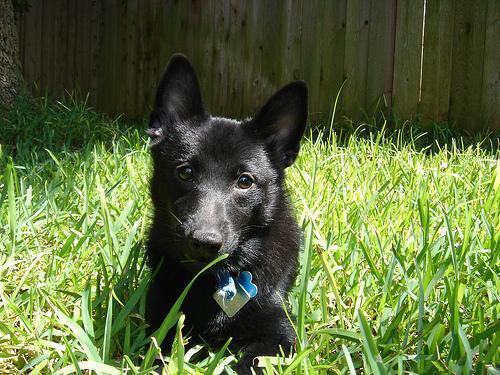
schipperke